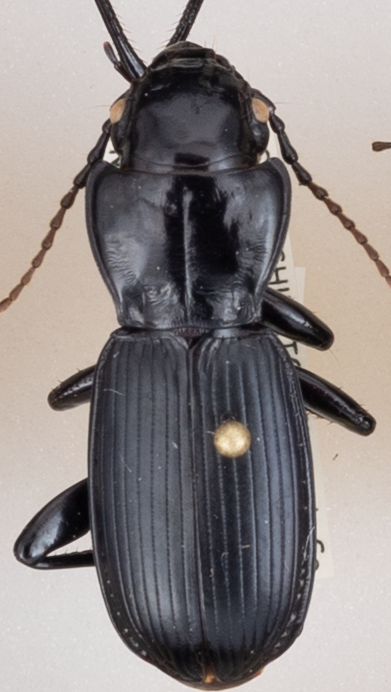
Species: Pterostichus lama
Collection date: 2018-06-19
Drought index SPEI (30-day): -1.45
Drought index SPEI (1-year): -0.32
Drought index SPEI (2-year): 0.71